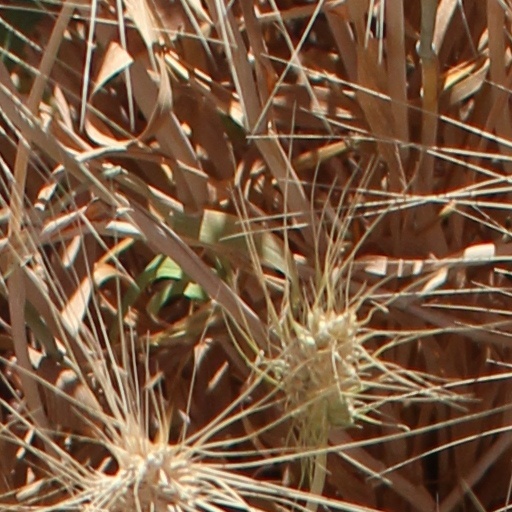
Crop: wheat